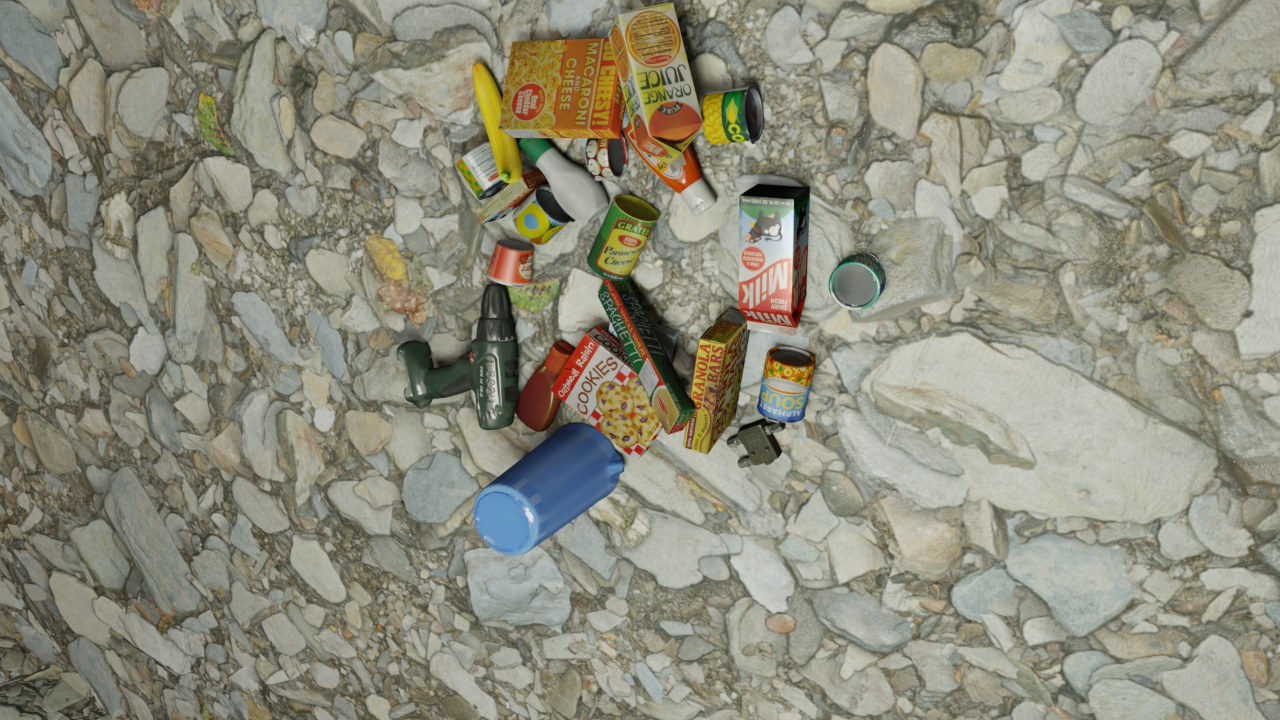
Question:
What are the five normalized (x, y) points between 0 and 1 in the image that outline the grasp plane for the can of peas and carrots? Your answer should be as Grasp center: [], Left finger base: [], Right finger base: [], Left finger tip: [], Right finger tip: [].
Answer: Grasp center: [0.360156, 0.241667], Left finger base: [0.363281, 0.191667], Right finger base: [0.357812, 0.288889], Left finger tip: [0.379688, 0.180556], Right finger tip: [0.373437, 0.275]